Queen Sofía of Spain

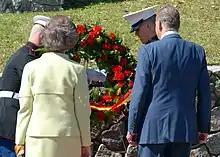
Juan Carlos and Sofía laying a wreath in 2009

Besides accompanying her husband on official visits and occasions, Sofía also has solo engagements. In her first public appearance as Queen, Sofía attended a Shabbat service at the Beth Yaacov synagogue in Madrid in June 1976, marking the first time in modern Spanish history that a member of the Spanish royal family had visited a Jewish house of worship.